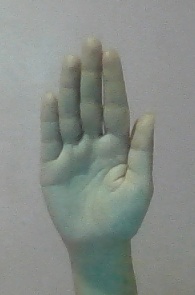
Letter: seen